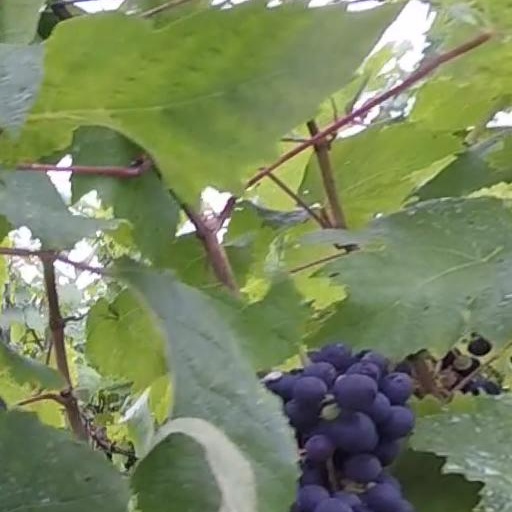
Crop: grape